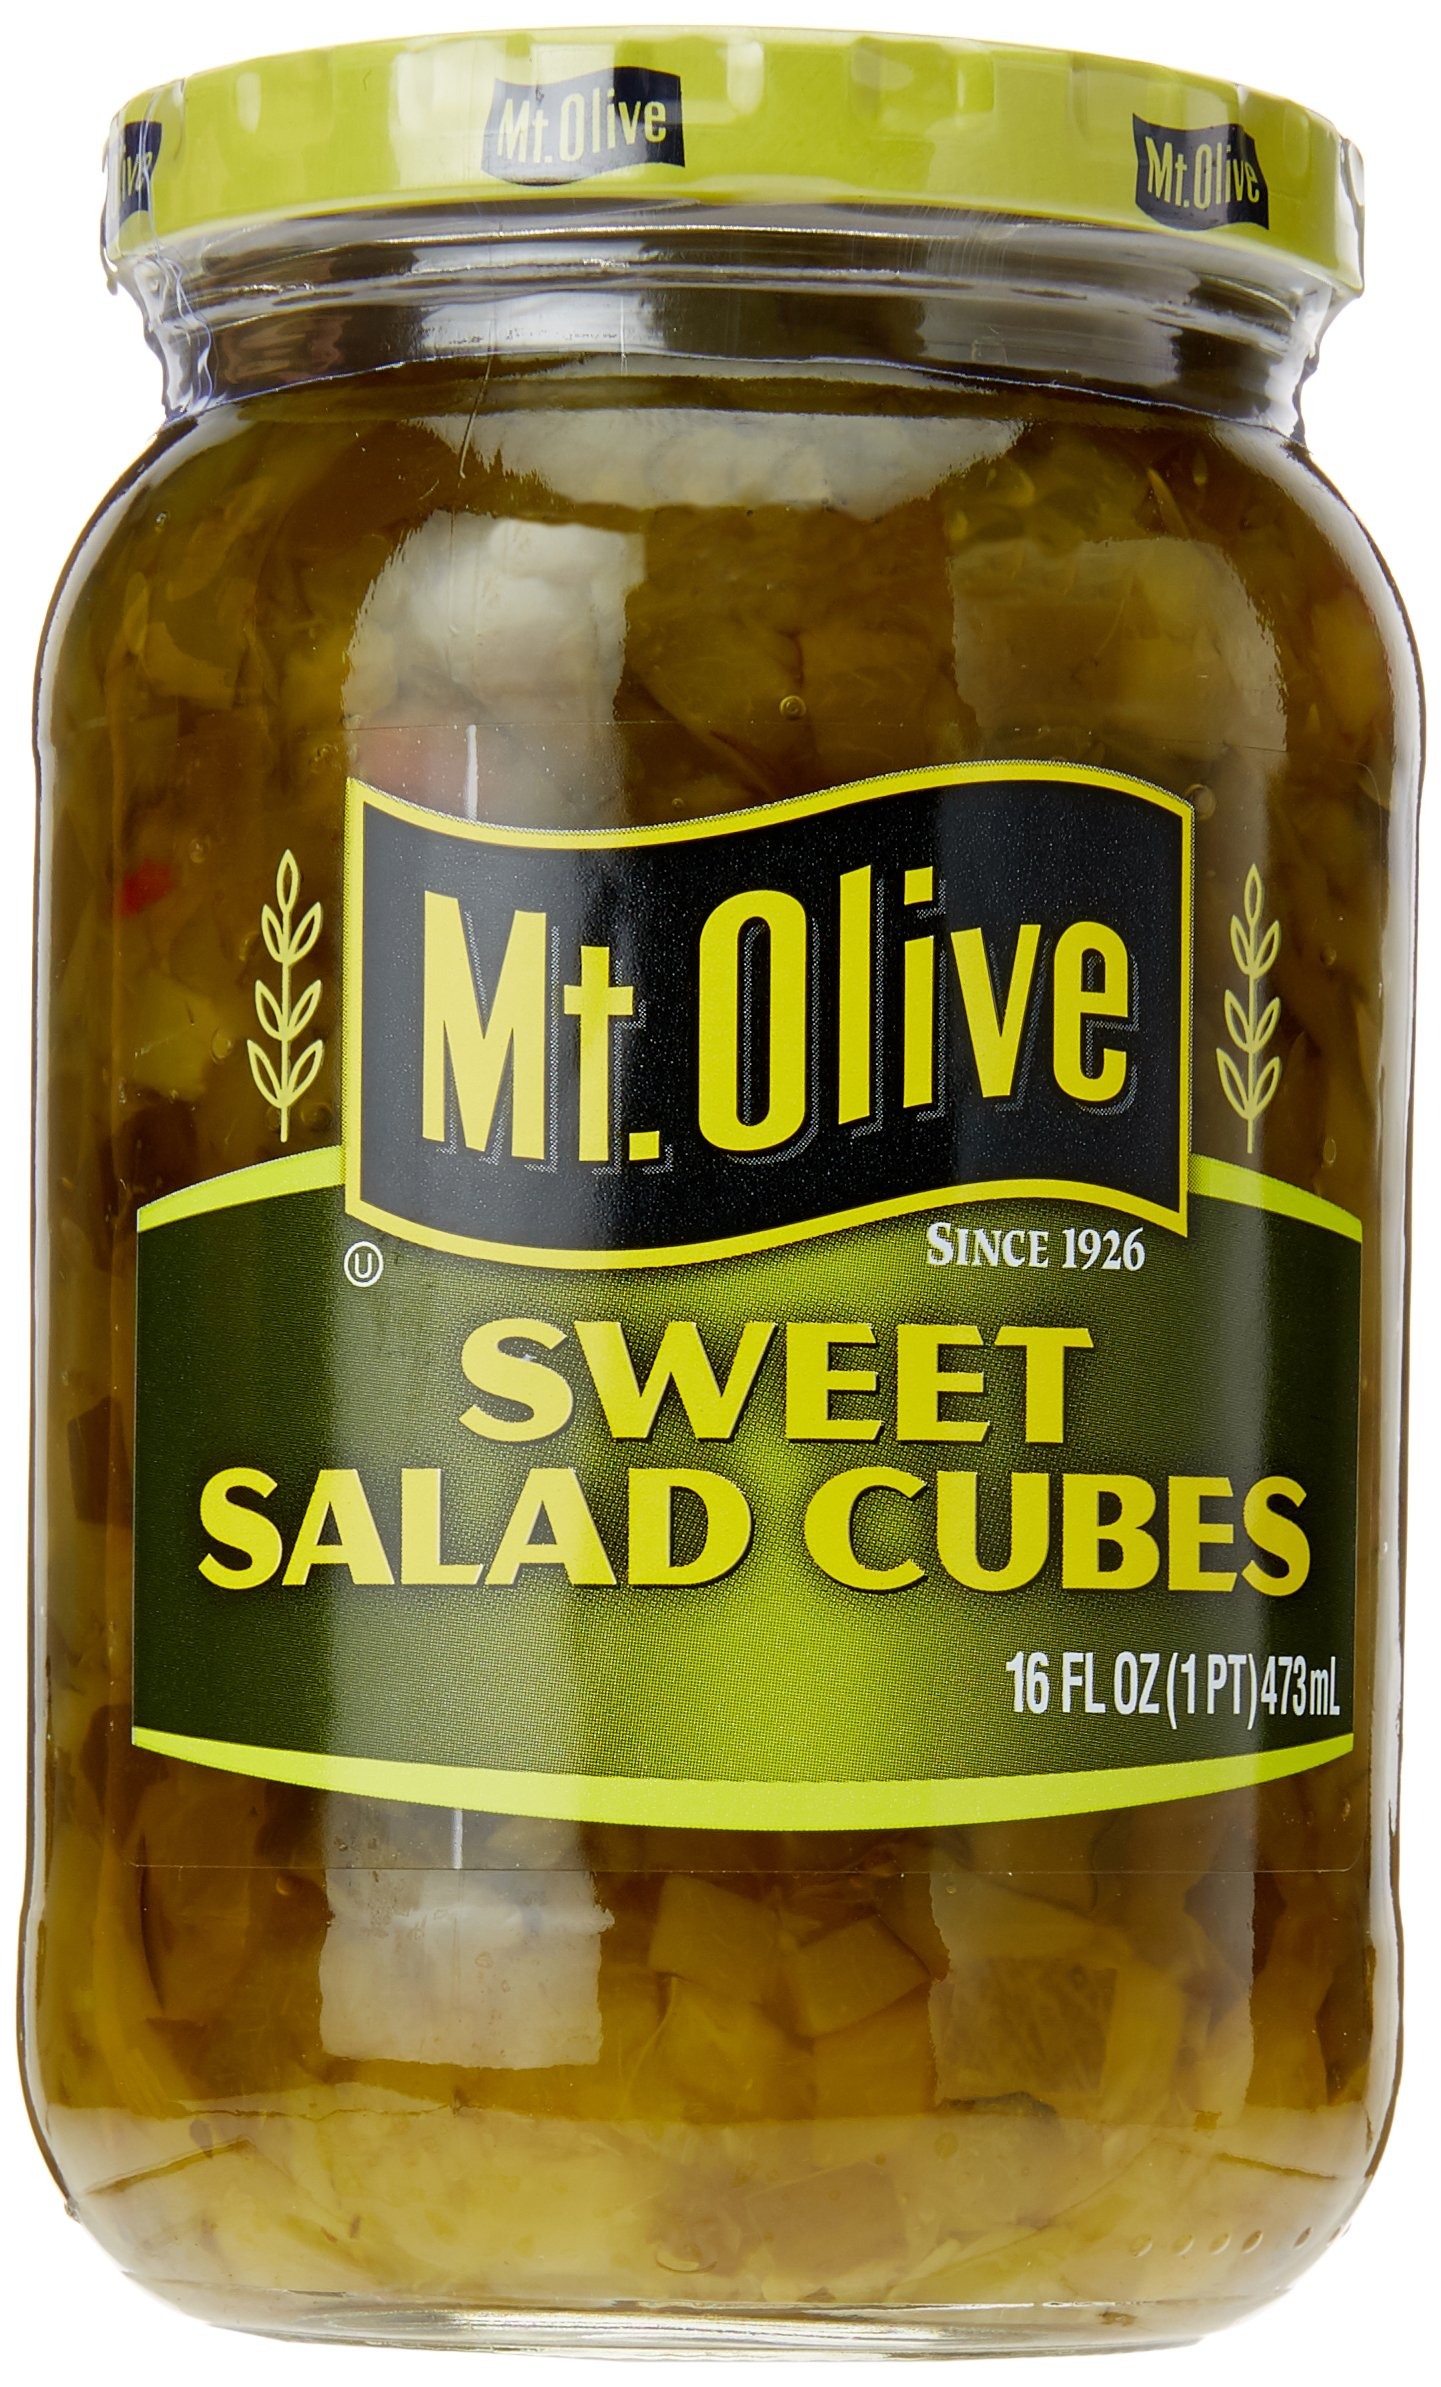
Item Name: Mt. Olive Sweet Salad Cubes, 16oz
Bullet Point 1: The package length of the product is 5.1 inches
Bullet Point 2: The package width of the product is 3.1 inches
Bullet Point 3: The package height of the product is 3 inches
Bullet Point 4: Country of origin is United States
Value: 16.0
Unit: Ounce

Price: 3.885